Aboyne railway station

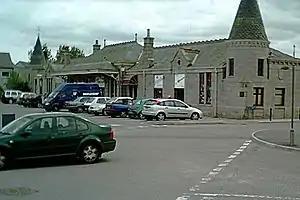
The station building in 2003

Aboyne railway station was a station which served Aboyne in the Scottish county of Aberdeenshire. It was served by trains on the line from Aberdeen to Ballater.